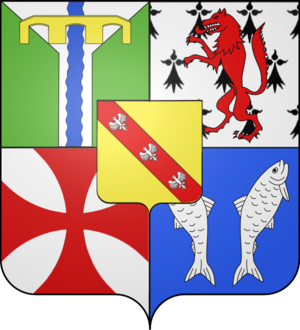
Blason de Domjevin inventé en 2010 non officiel (proposition de blason) correspondant à l'histoire du village. Ce blason est peut-être une ""arme à enquerre"" (non respect des règles de l'Héraldique) dans le premier quartier. Il n'est pas blasonné. Ne pas copier car ceci est un blason inventé